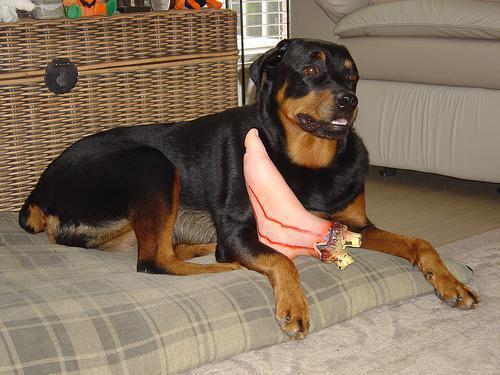
Rottweiler